Spottail pinfish

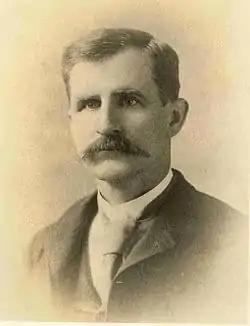
T. H. Bean, who described the Spottail pinfish.

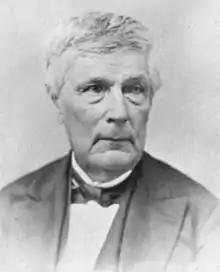
John Holbrook, for whom the Spottail pinfish was named .

The spottail pinfish was first formally described as "Sargus holbrookii" in 1878 by Tarleton Hoffman Bean with its type locality given as the Savannah Bank off Charleston, South Carolina. This species is part of the "Diplodus sargus" species complex within the genus "Diplodus". The genus "Diplodus" is placed in the family Sparidae within the order Spariformes by the 5th edition of "Fishes of the World". Some authorities classify this genus in the subfamily Sparinae, but the 5th edition of Fishes of the World does not recognize subfamilies within the Sparidae.